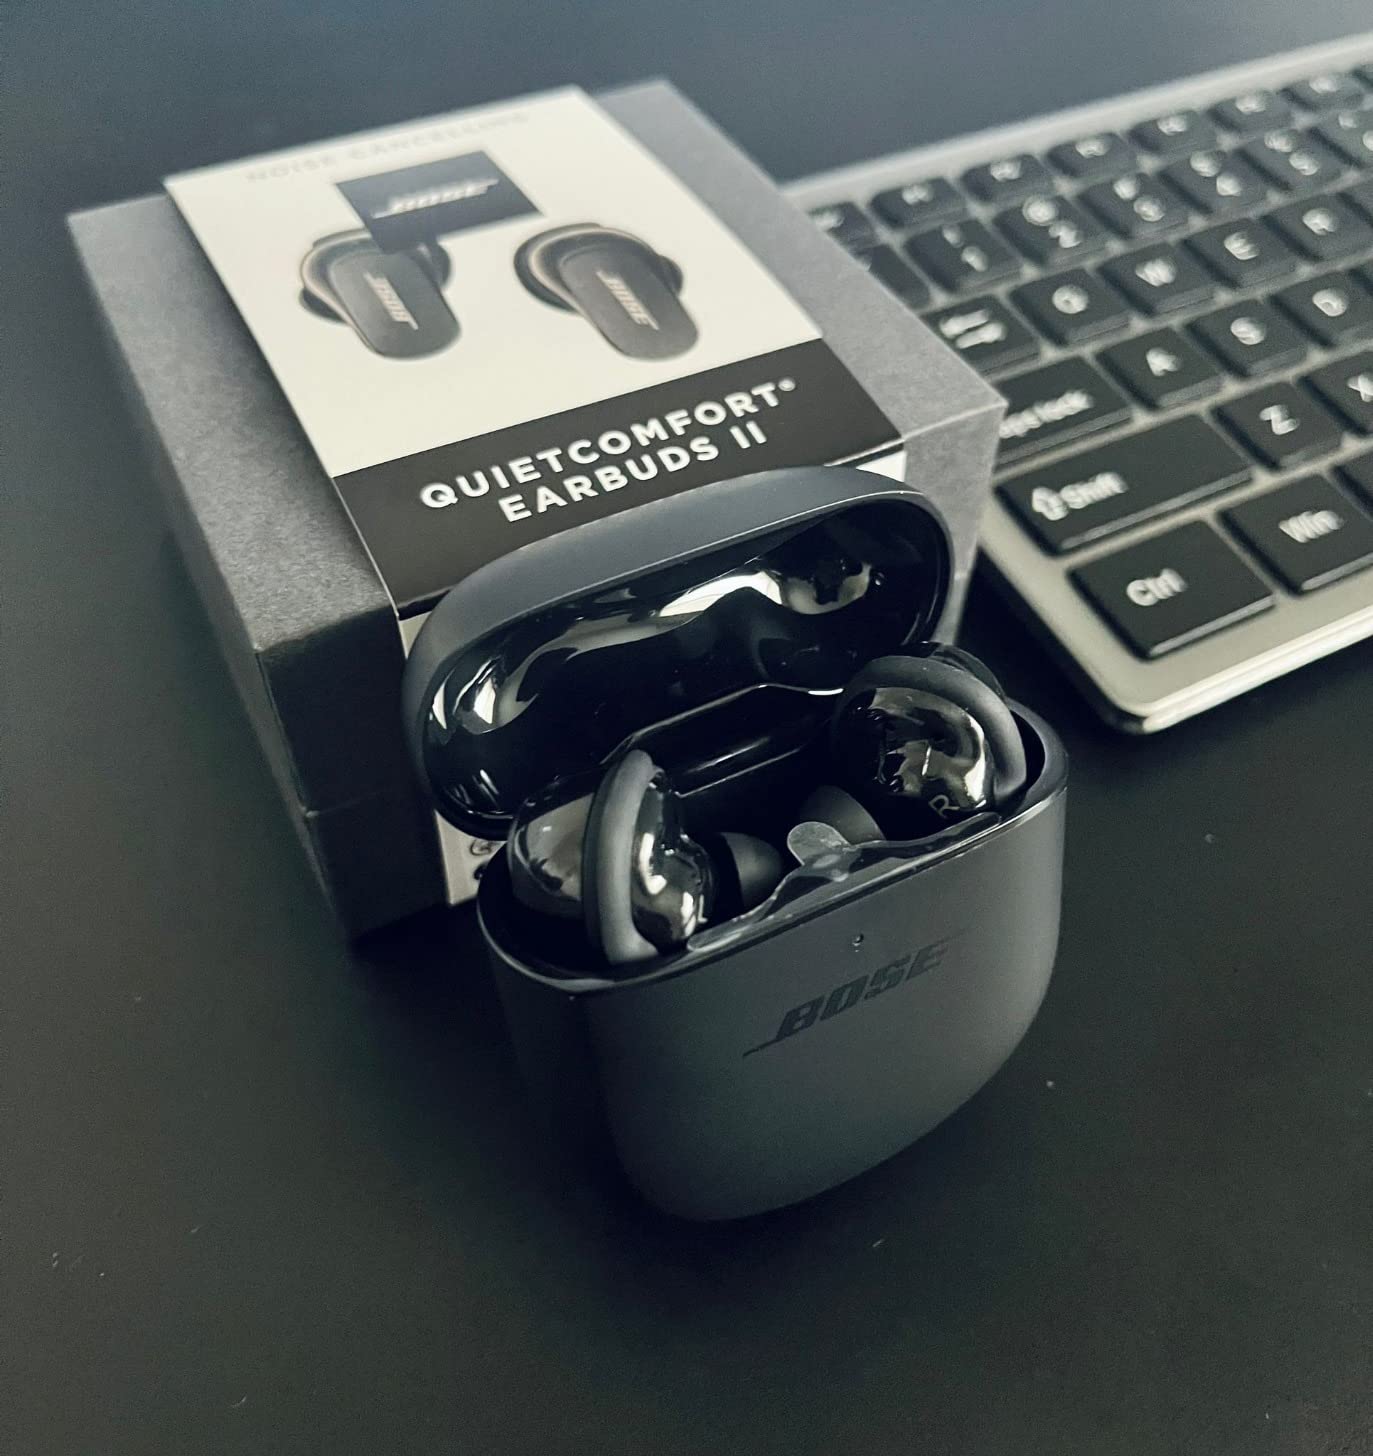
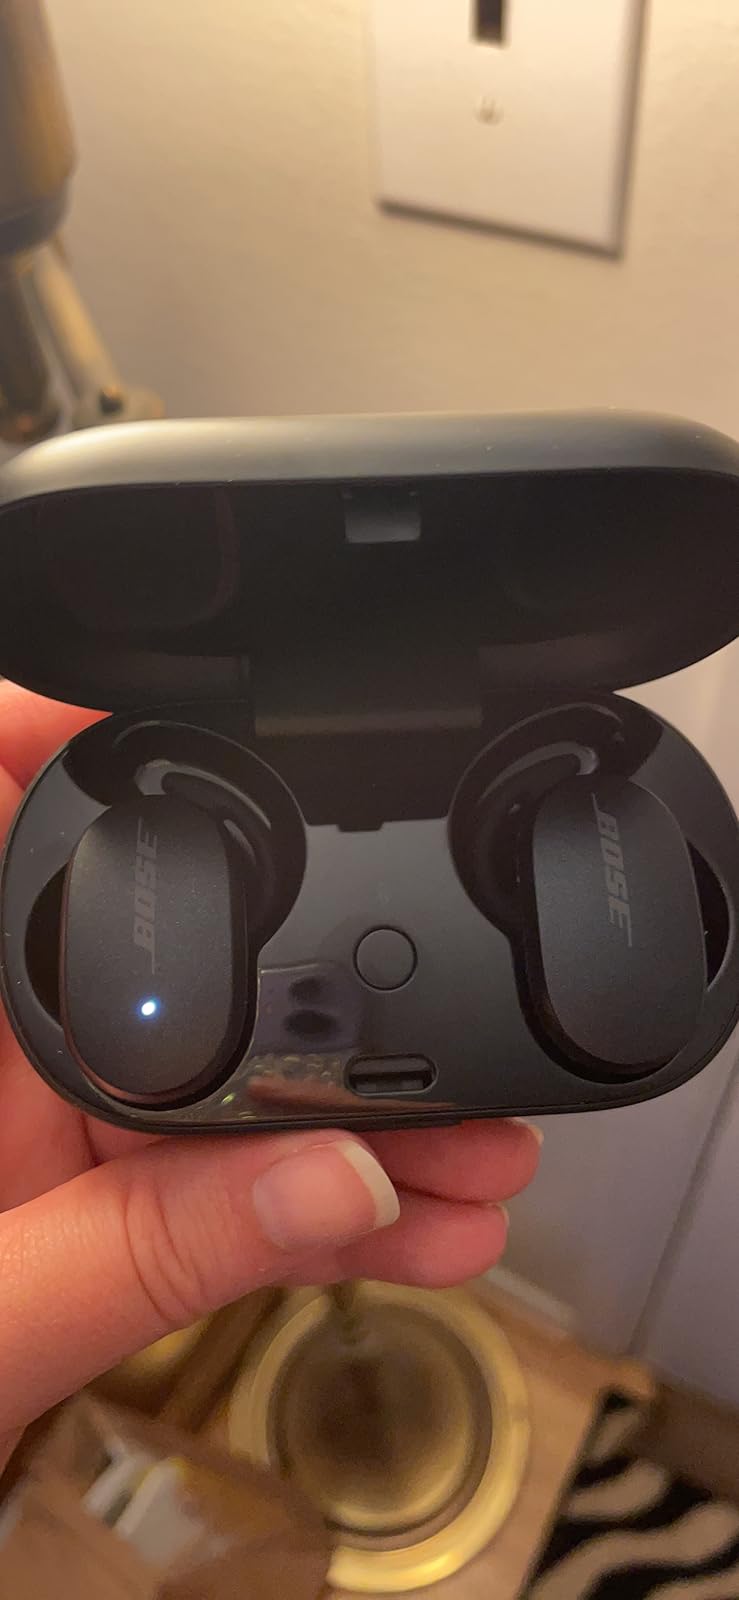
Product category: earbuds
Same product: no